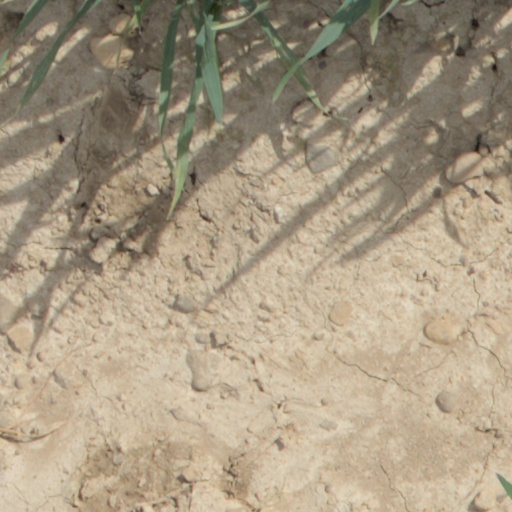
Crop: wheat